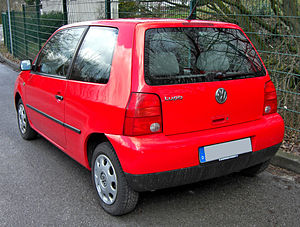
Volkswagen Lupo / Tidslinje
Lupo set bagfra
Volkswagen Lupo var den første europæiske mikrobilsmodel fra Volkswagen, som var næsten identisk med den i 1997 introducerede SEAT Arosa.